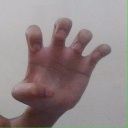
अक्षर: झ